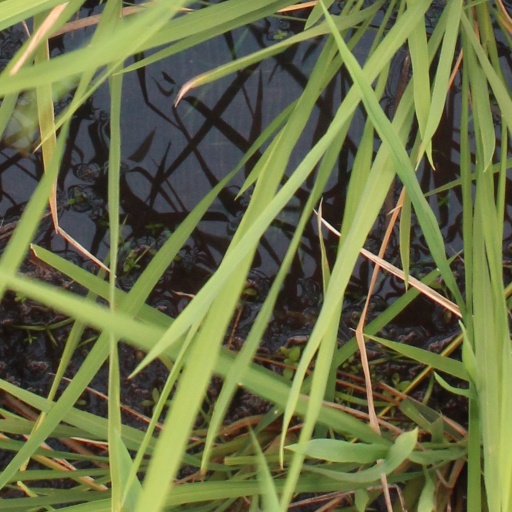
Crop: rice